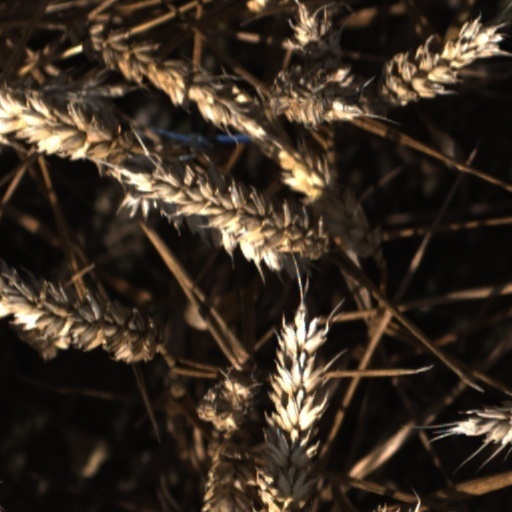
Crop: wheat